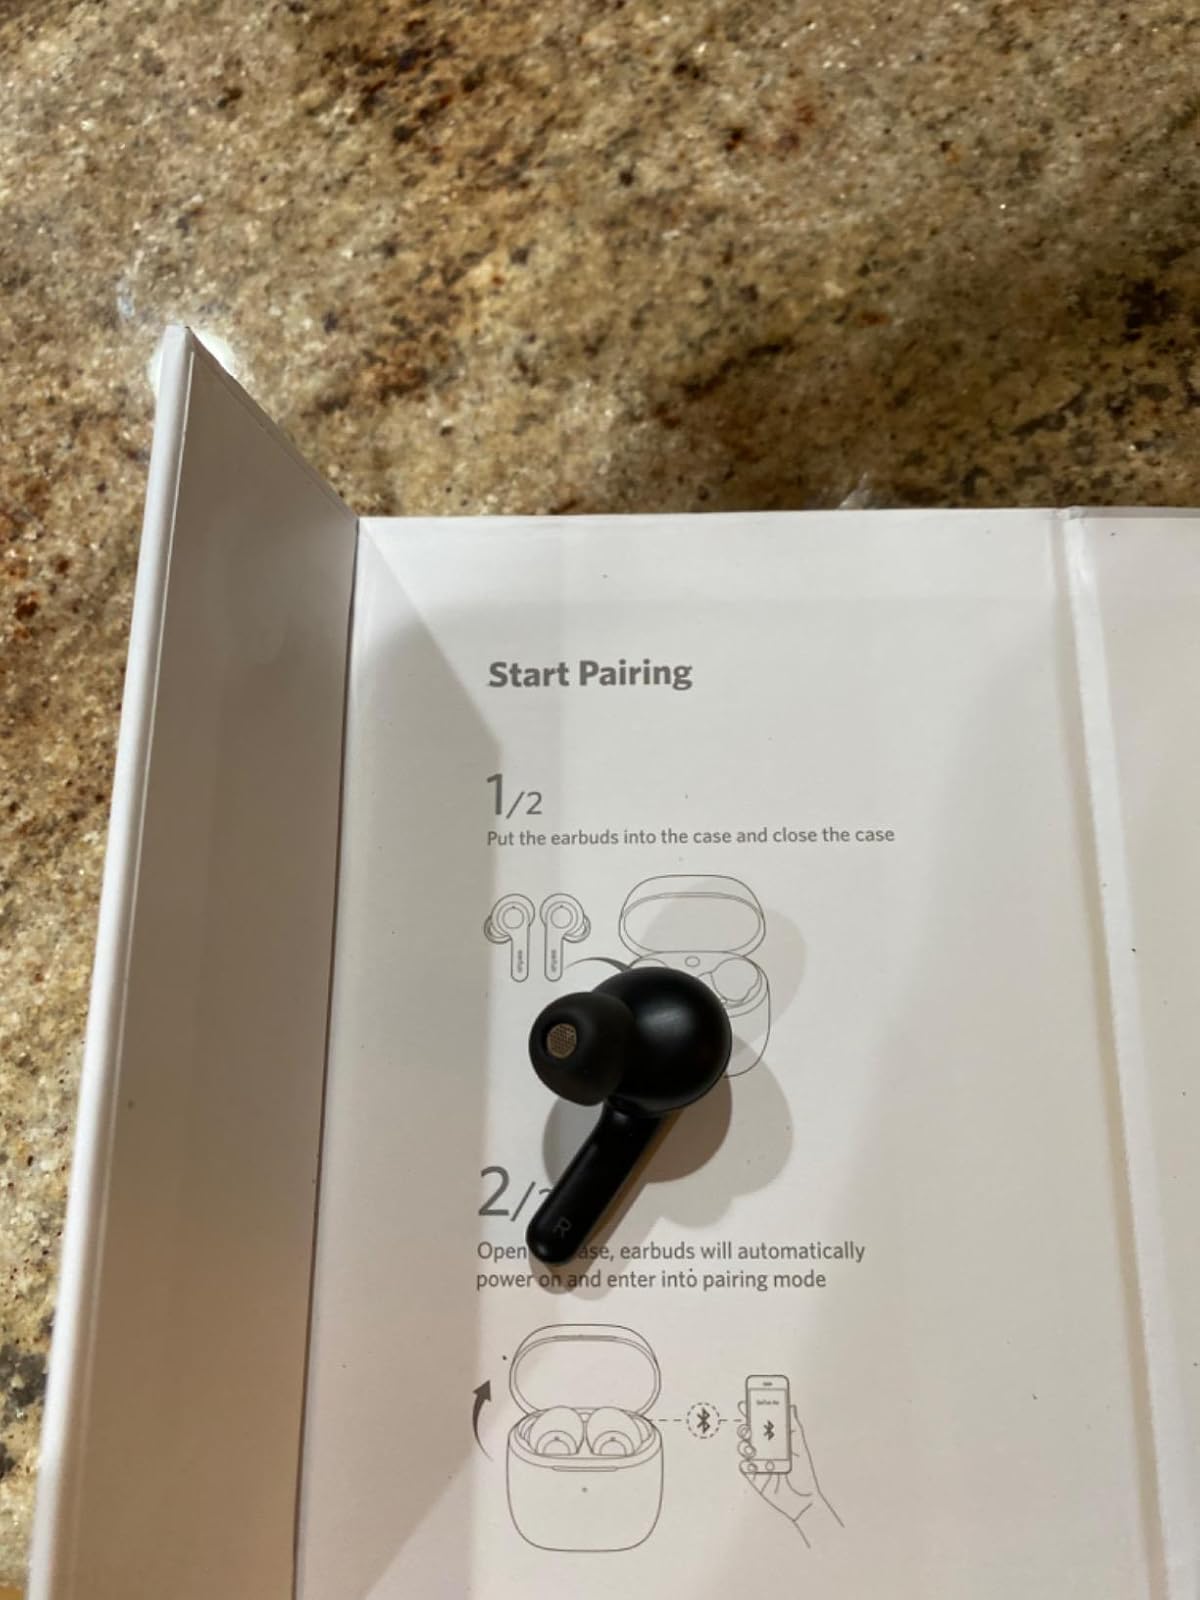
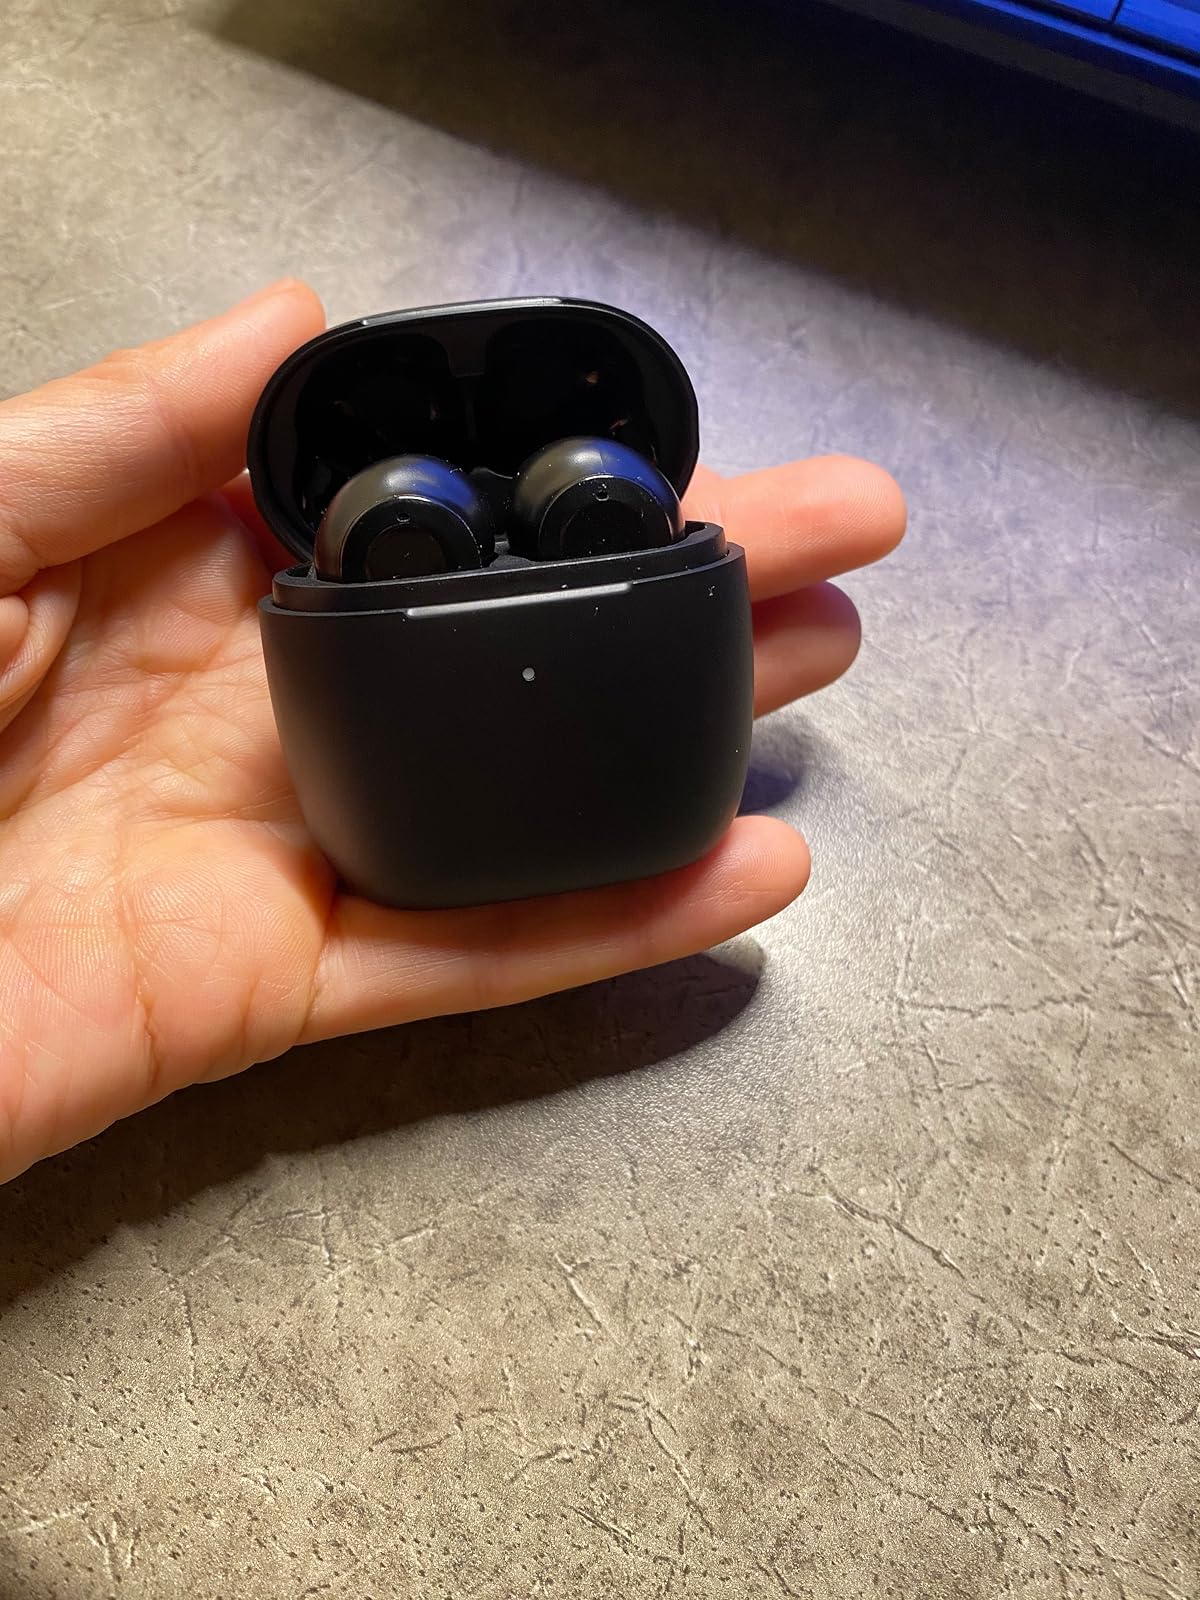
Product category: earbuds
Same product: yes